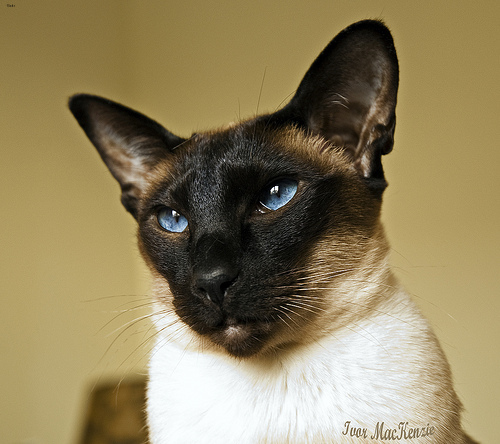
Breed: siamese